Cockatoo Island Industrial Conservation Area

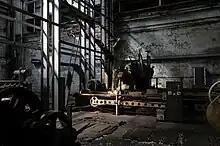
Inside the Heavy Machine Shop at Cockatoo Island

Less built development occurred during this period with new uses accommodated through adaptation and alteration. Additions were made to the dockyards and several new warehouses built. These include a Federation style brick and stone building, as well as a combination of steel framed and clad buildings on the east, south and west sides of the Fitzroy Dock. The latter include the mould loft, the shipwrights shed, the pattern storage buildings. The powerhouse built with Sutherland Dock at the western end of the Island was replaced in 1918 by the present Federation Warehouse style power house on the docks. Sutherland Dock, or No 1 Dock, completed 1882-90 has a length of 690ft, a breadth of 88ft and a depth over the sill of 32ft. At high water of ordinary spring tides, the maximum breadth at which a ship could be docked, was 85ft. The largest ship accommodated was the QSMV "Dominion Monarch", 26,500 tons, 620ft x 84ft 10 inches. The heavy machine shop of 1896 abuts the engineers and blacksmith's shop of 1853. Other warehouse type structures which survive from this period include the boiler house of 1908, the engine house of 1909 and the coppersmith's shop.